Ethylene signaling pathway

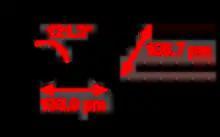
Ethylene chemical structure.

Ethylene signaling pathway is a signal transduction in plant cells to regulate important growth and developmental processes. Acting as a plant hormone, the gas ethylene is responsible for promoting the germination of seeds, ripening of fruits, the opening of flowers, the abscission (or shedding) of leaves and stress responses. It is the simplest alkene gas and the first gaseous molecule discovered to function as a hormone.